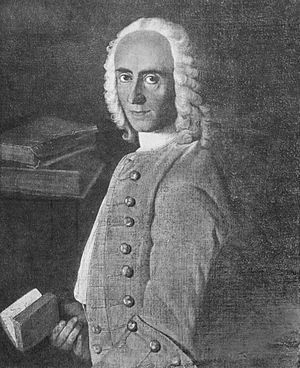
Johann Jakob Bodmer / Referencer
Johann Jakob Bodmer som ung.
Johann Jakob Bodmer var en schweizisk digter.